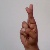
The image shows a hand gesture representing the letter 'R' in Indian Sign Language.